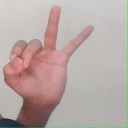
अक्षर: ण